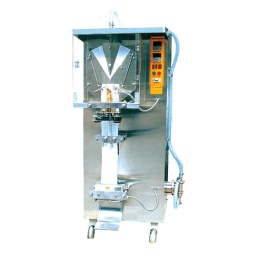
this machine use for liquid packing like water, milk, juice, oil, etc in plastic pouch